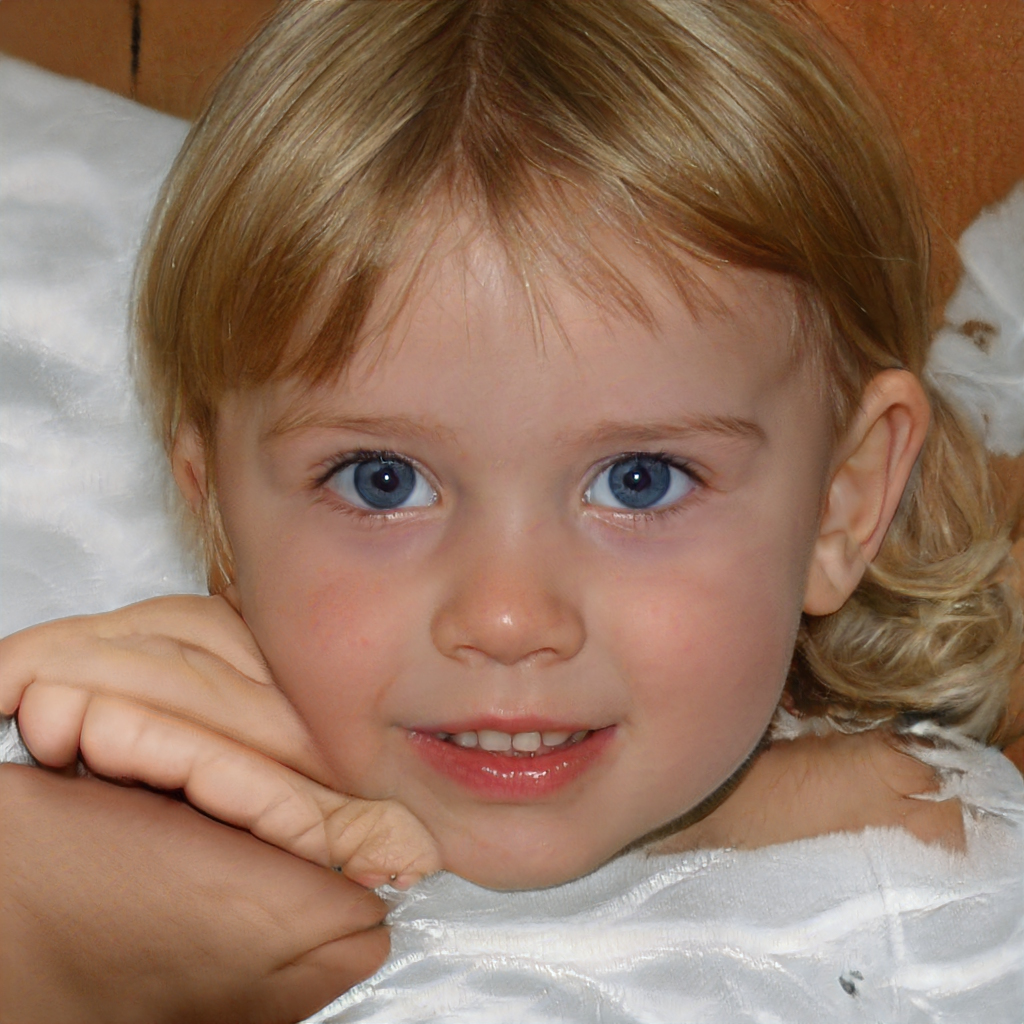
Gender: Female